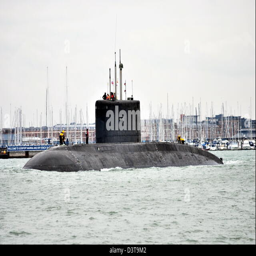
a submarine departs after a visit in february